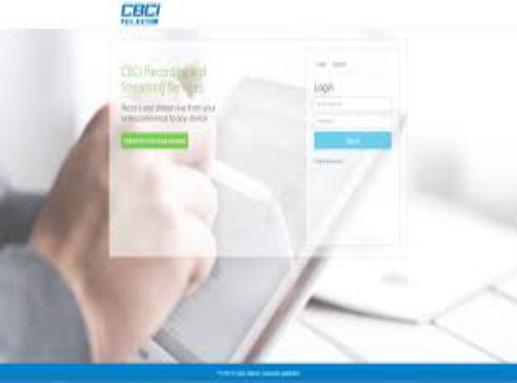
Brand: CBCI Telecom
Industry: Others